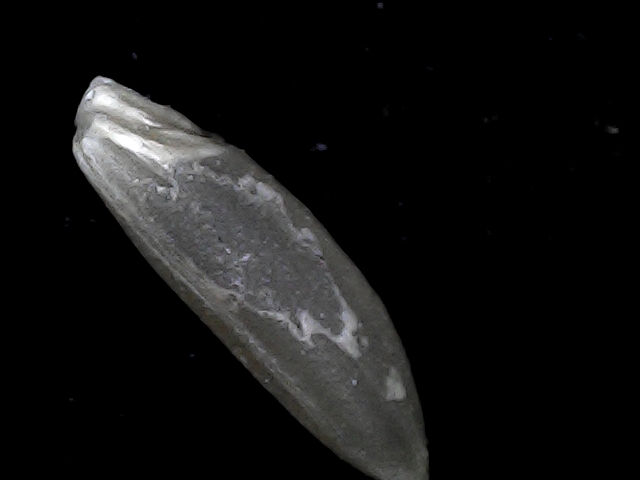
Rice variety: BD70